Cortijo

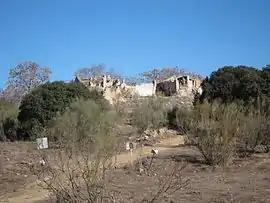
Ruins of an abandoned "cortijo" in the Archidona, Málaga Province

A "cortijo" would usually include a large house, together with accessory buildings such as workers' quarters, sheds to house livestock, granaries, oil mills, barns and often a wall limiting the enclosure where there were no buildings surrounding it. It was also common for isolated "cortijos" to include a small chapel.